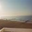
Label: sea